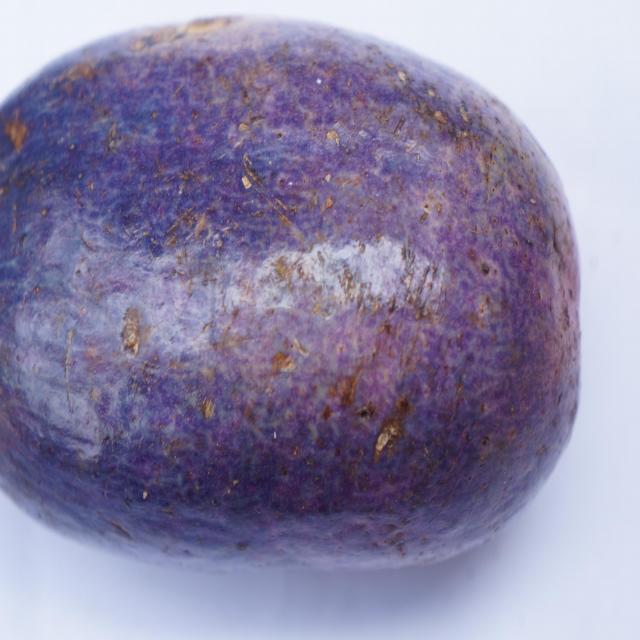
Plum grade: unaffected